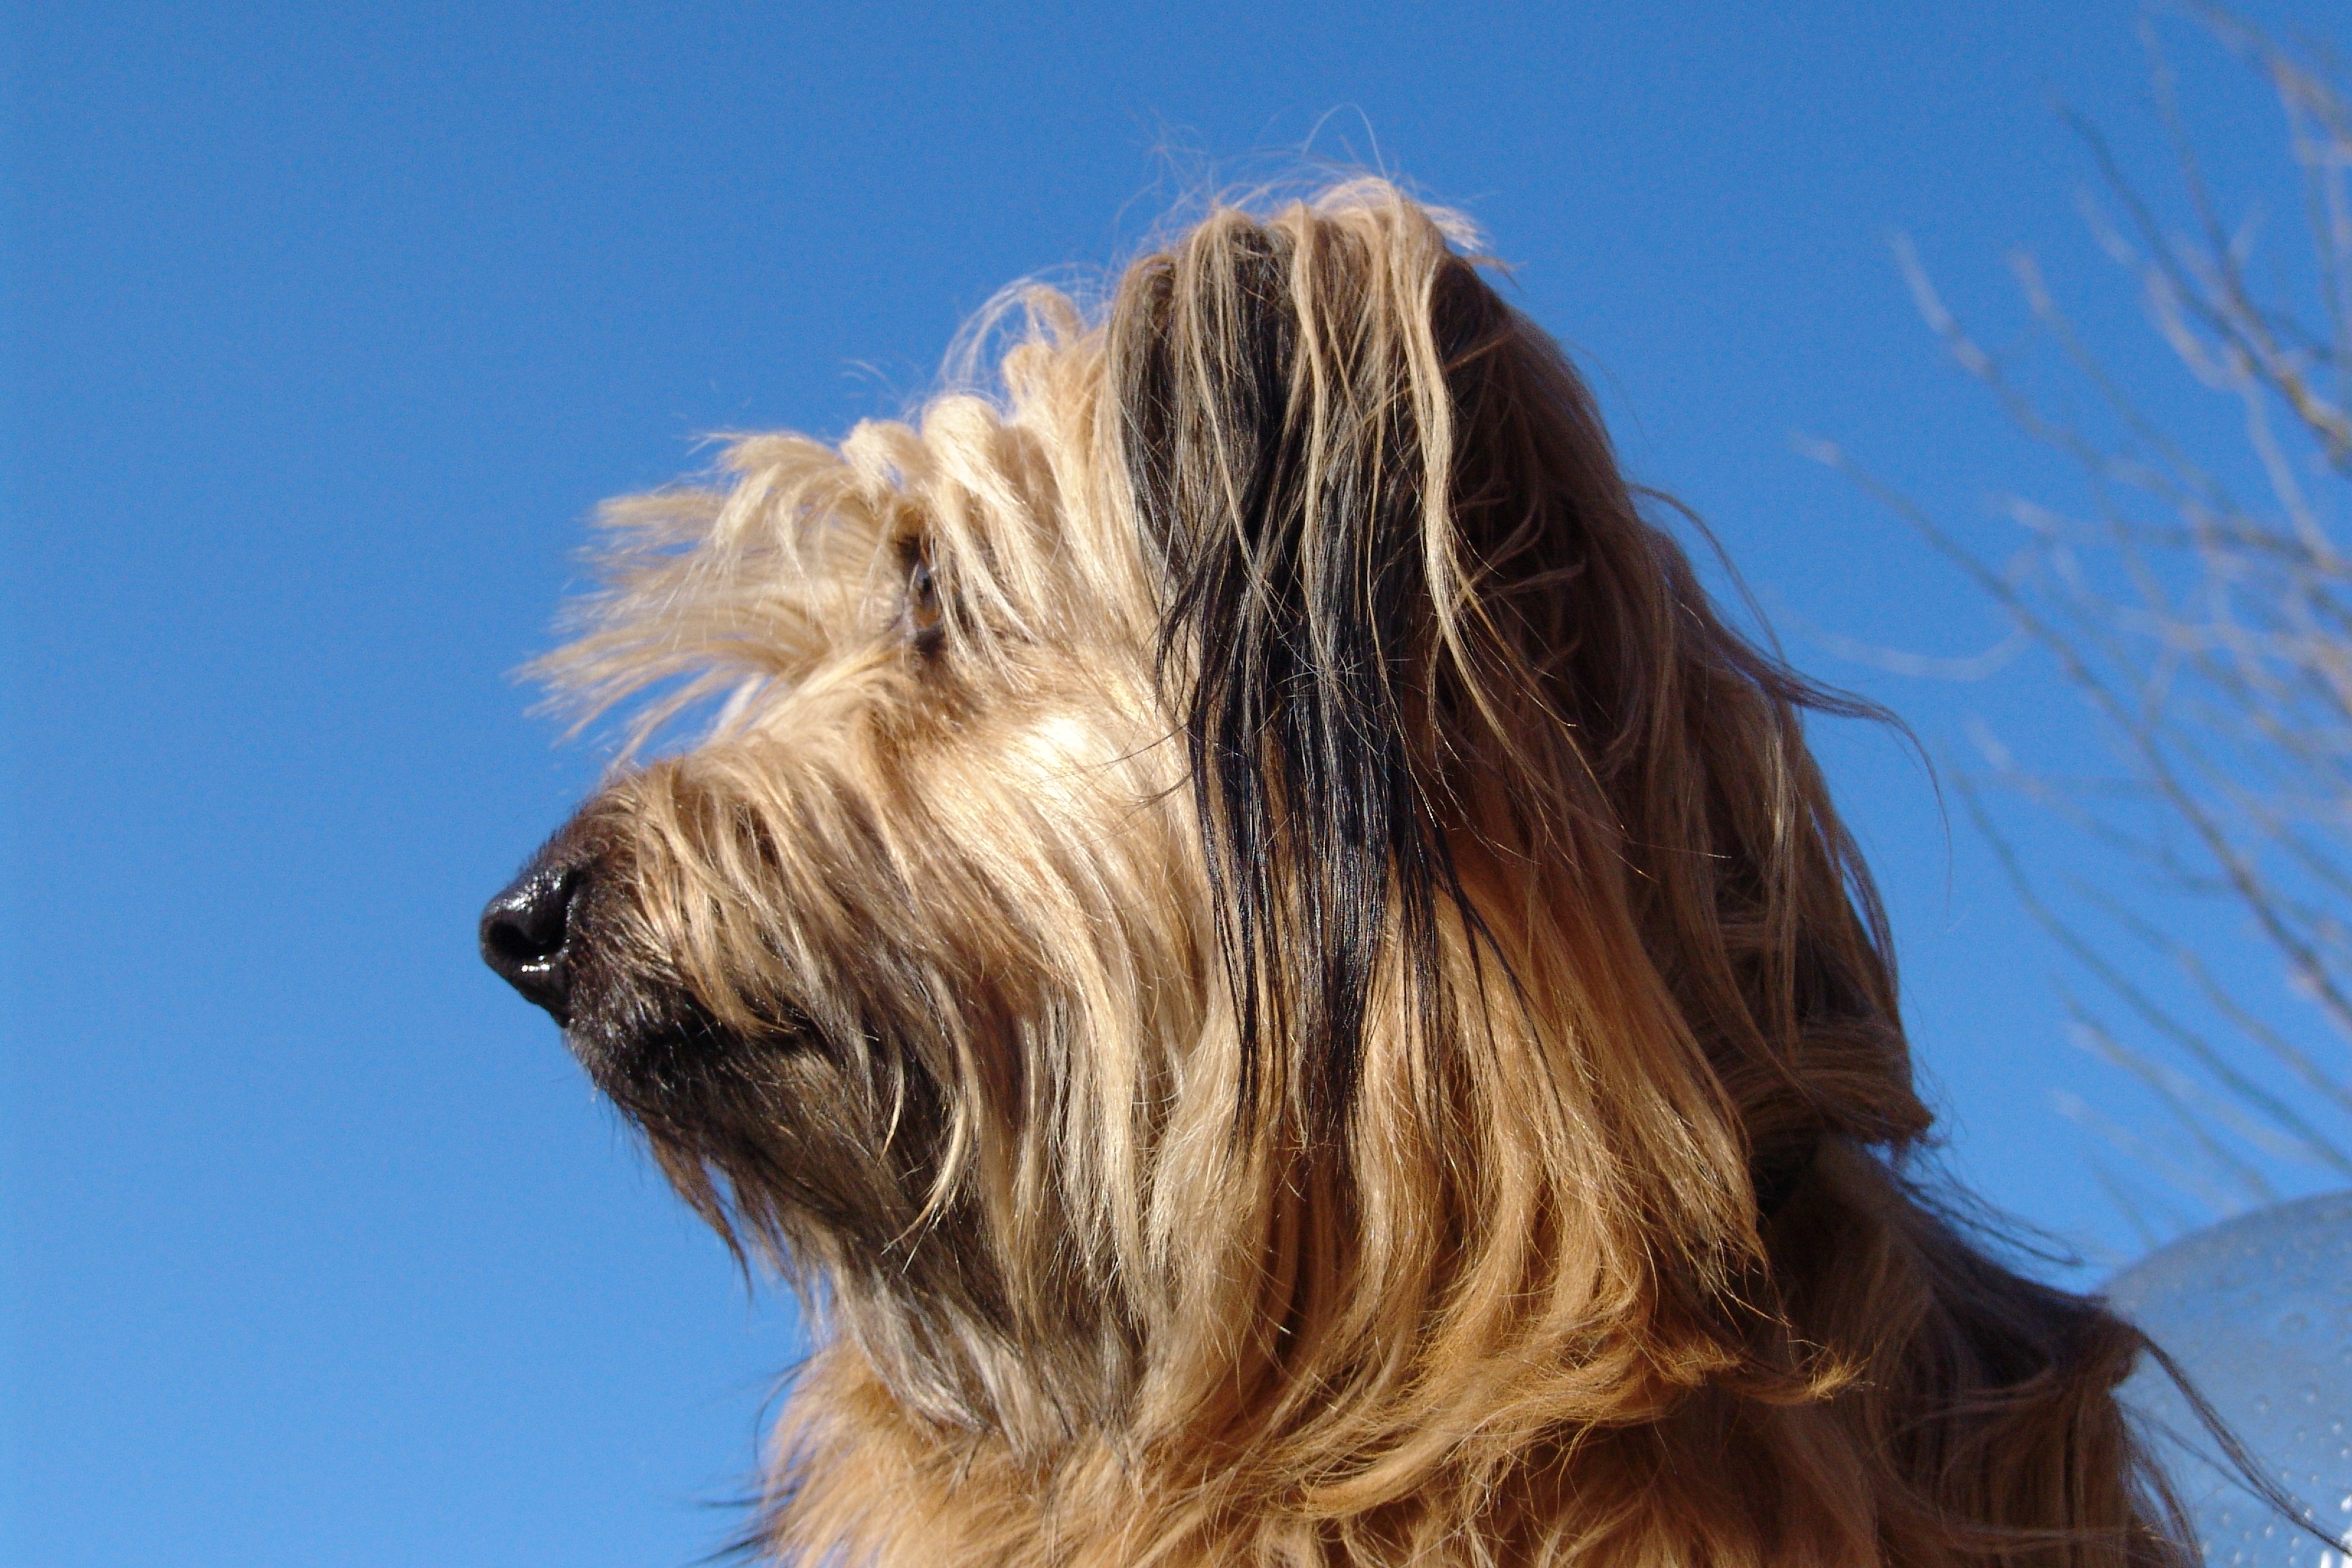
sky, dog, fur, close, long hair, snout, dog breed, terrier, melancholic, irish soft coated wheaten terrier, cairn terrier, tibetan terrier, australian silky terrier, dog like mammal, carnivoran, australian terrier, dog crossbreeds, vulnerable native breeds, catalan sheepdog, berger picard, sapsali, companion dog